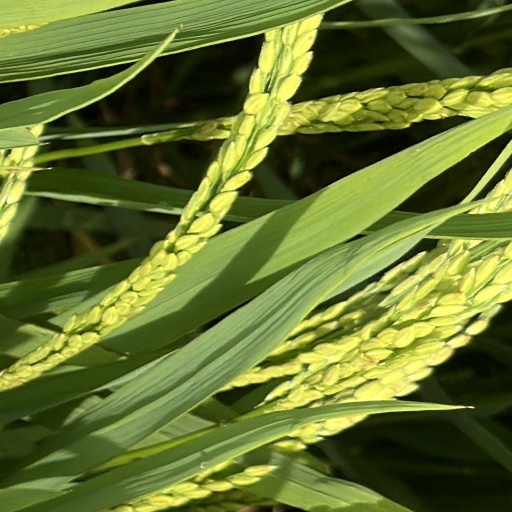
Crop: rice